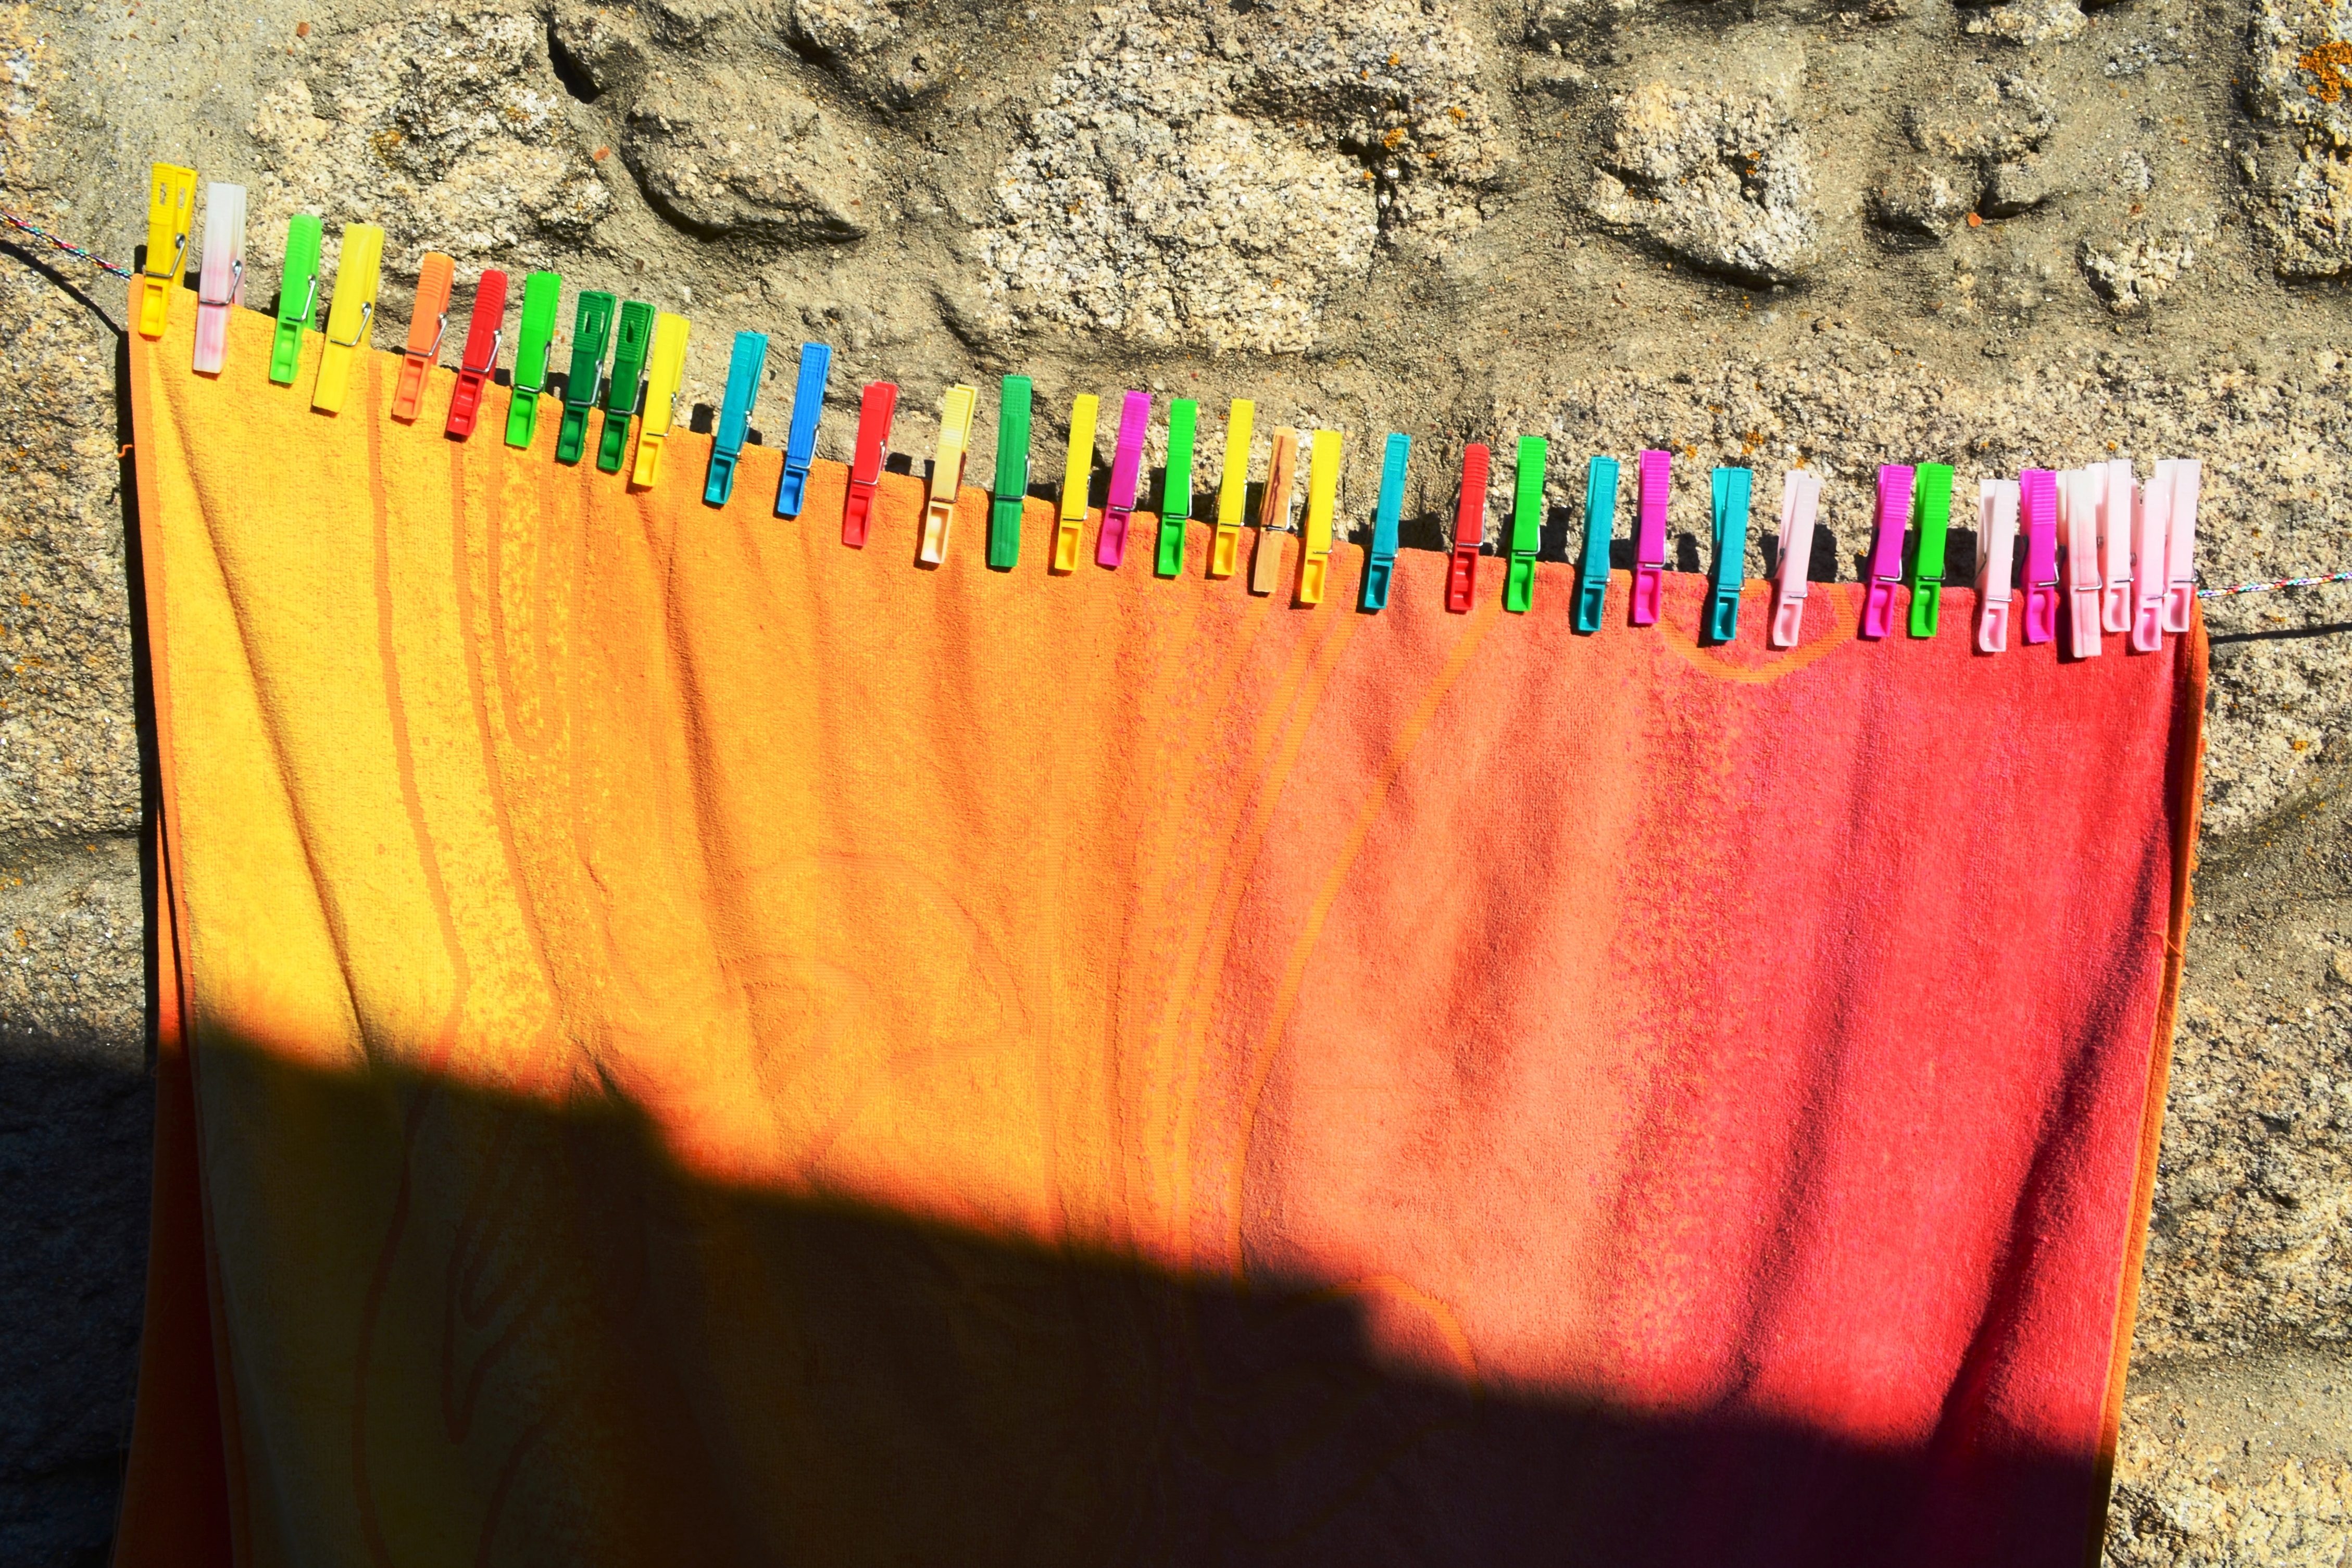
sun, red, color, shadow, clothing, yellow, art, colors, drying rack, tweezers